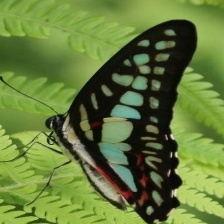
Species: GREAT JAY